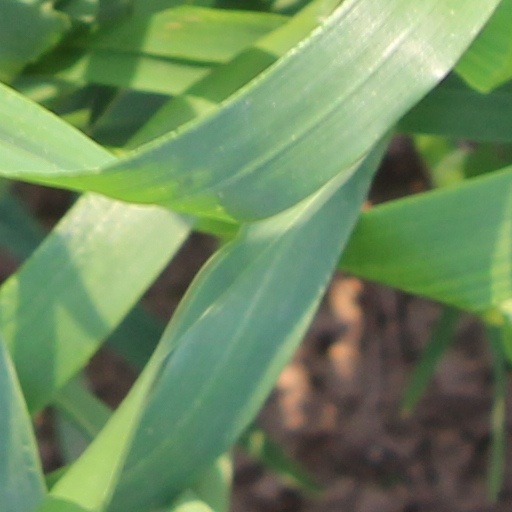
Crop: wheat